Woody Allen filmography

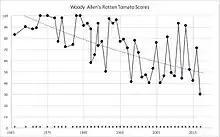
Movies directed by Woody Allen shown by year and Rotten Tomatoes score.

Like most directors, Allen has cast certain actors multiple times. He has most frequently worked with Mia Farrow (13 films); Peter McRobbie (8 films); Diane Keaton, Tony Sirico, and Fred Melamed (7 films each); Julie Kavner, Tony Darrow and Wallace Shawn (6 films each); Judy Davis, Dianne Wiest, Louise Lasser, Paul Herman, Douglas McGrath, Tony Roberts and David Ogden Stiers (5 films each); Sam Waterston and Caroline Aaron (4 films each).